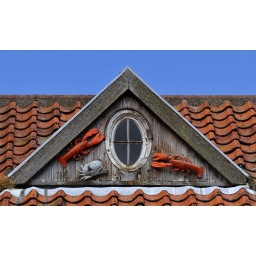
An attic room window decoration that I spotted in the tiny harbour at Crail in Fife.